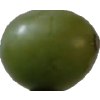
Label: grape